Écorches

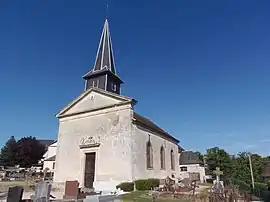
The church of Saint-Agnan in Écorches

Écorches is a commune in the Orne department in northwestern France.